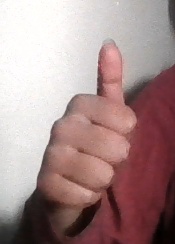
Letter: aleff